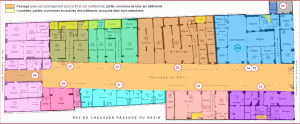
Plan entre Fbg Saint Denis et Bd de Strasbourg
Le passage du Désir est une voie du 10ᵉ arrondissement de Paris, en France.